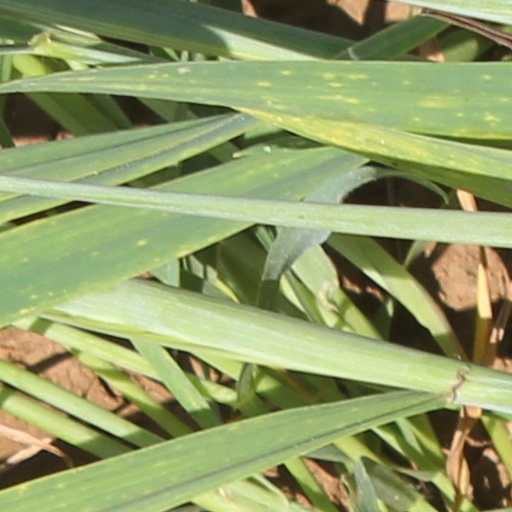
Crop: wheat